The IT Crowd

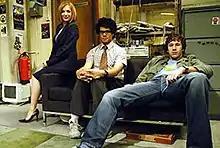
From left to right: Jen, Moss and Roy

Creator Graham Linehan wrote the series after a PC Tech with poor people skills made a house call. The show was video-recorded with a live studio audience. Of this choice, Linehan said, "I trust my instincts, so I'm going to do it my way and hope people come to me." The first series was recorded at Teddington Studios, and subsequent series at Pinewood Studios, with intermittent location footage. Cinematic-style footage was recorded before live tapings. The show's title sequence was produced by Shynola.